Thomas Charles Bigge

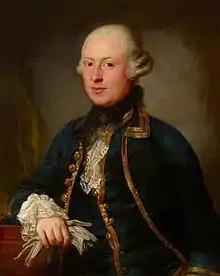
Thomas Charles Bigge, 1765 painting

Thomas Charles Bigge (1739–1794) was an English landowner and banker, High Sheriff of Northumberland for 1771.